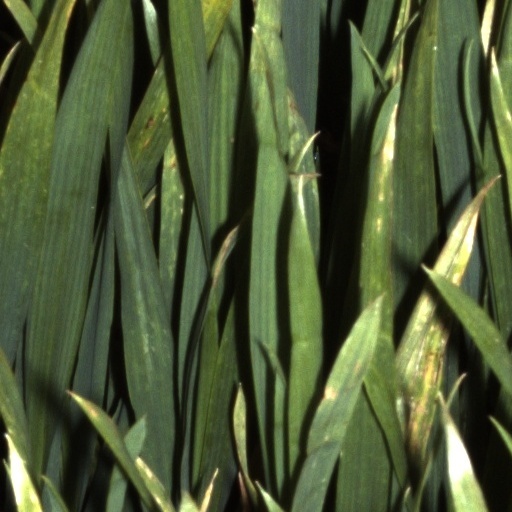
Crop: wheat